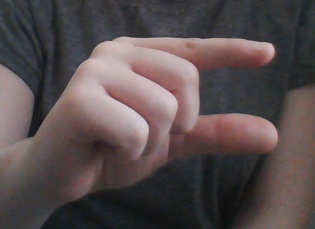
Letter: dal